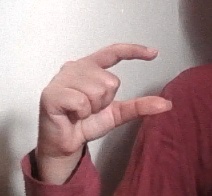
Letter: dal